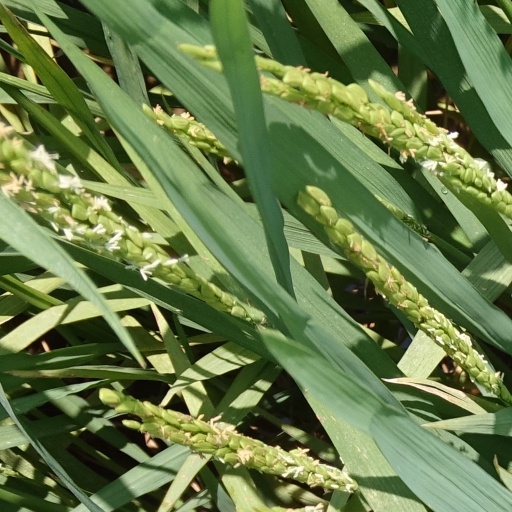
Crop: rice